Describe the emotion expressed in this image:  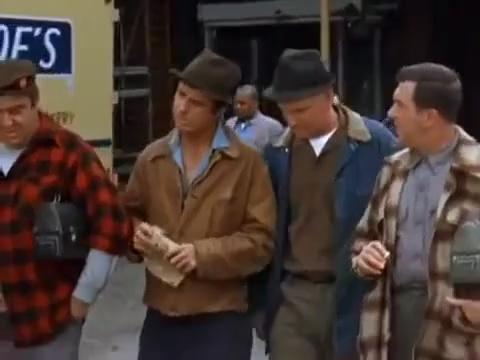
This person displays Fear, valence and arousal with low intensity.